Cholapandiyapuram

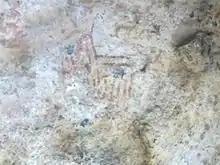
Horse like carving/sculpture

Padiyendhal is a rock art site in a small cave located backside of Andimalai. Actually the name "Padiyendhal" refers to the nearby village. Local people call this cave as "Irulan Kal". On the roof of the cave, ancient paintings of horse, bow and arrow structures are found. The symbols found in the roof and the side walls of the cave are similar to that of found in Indus valley civilization.